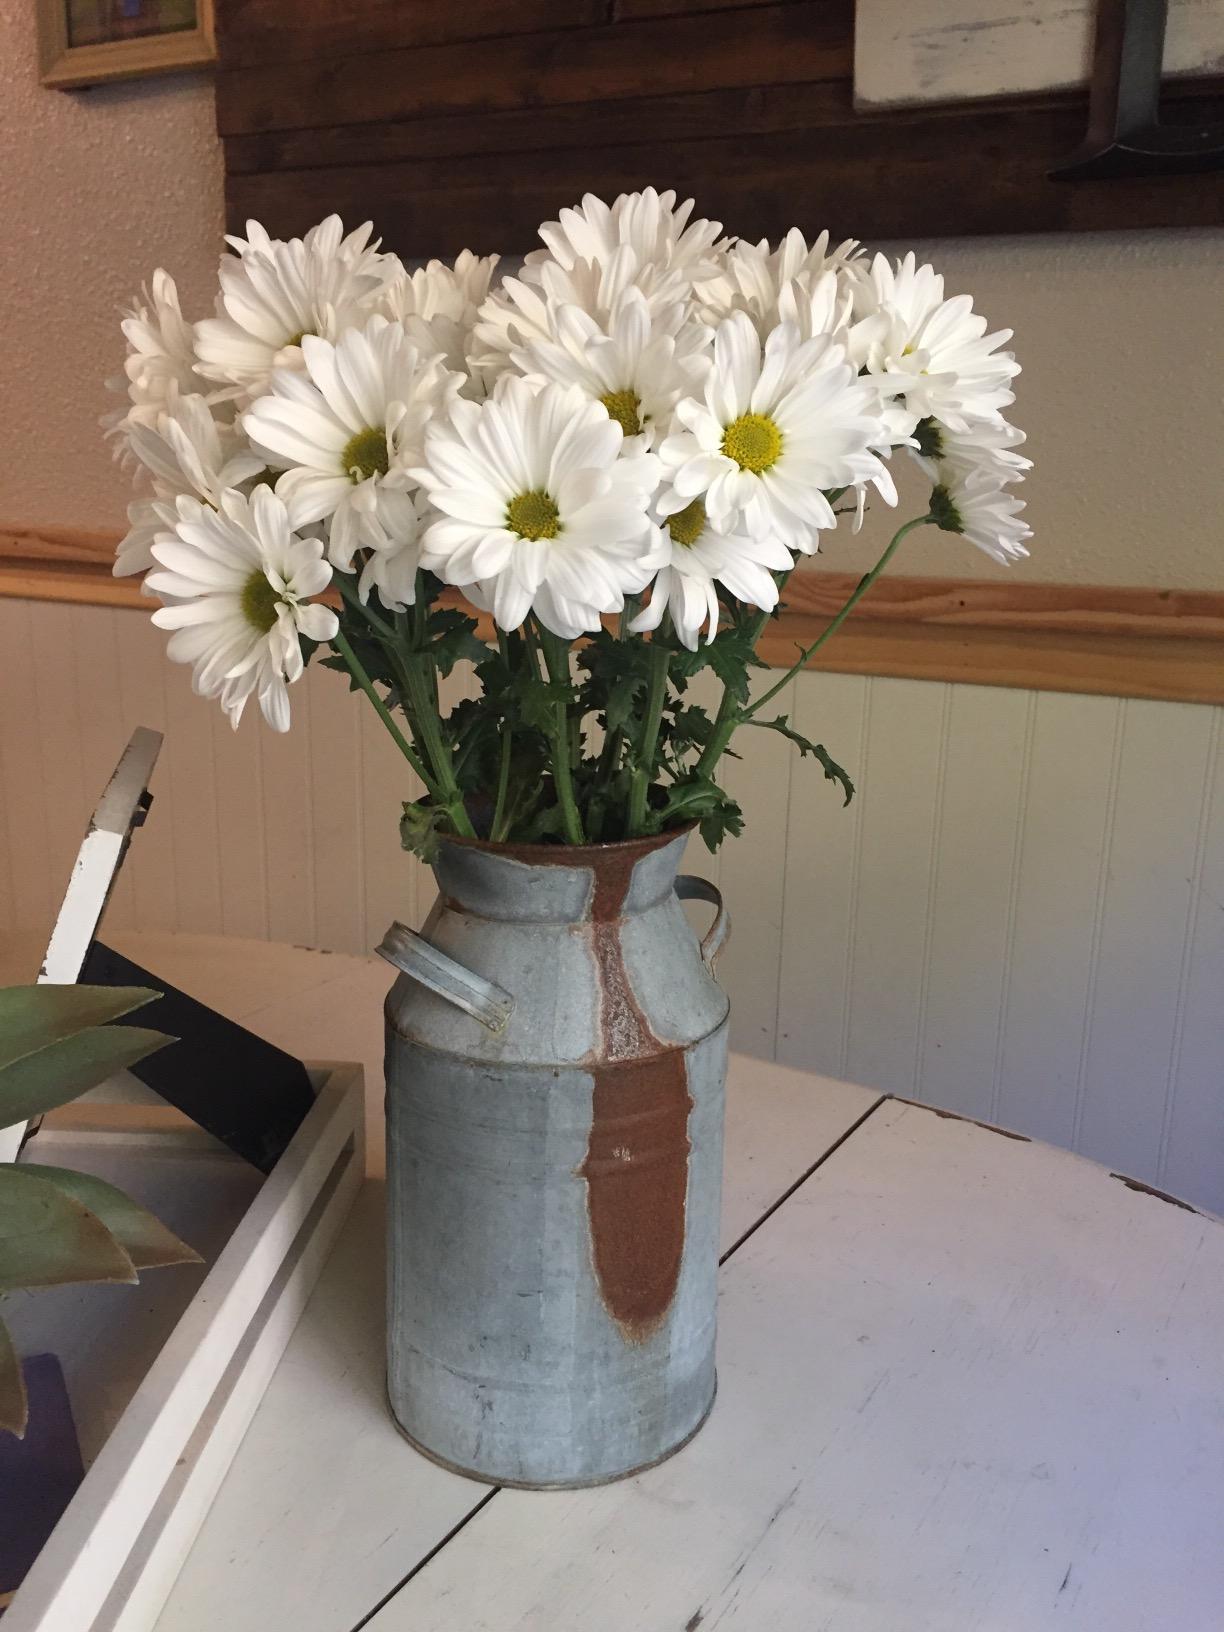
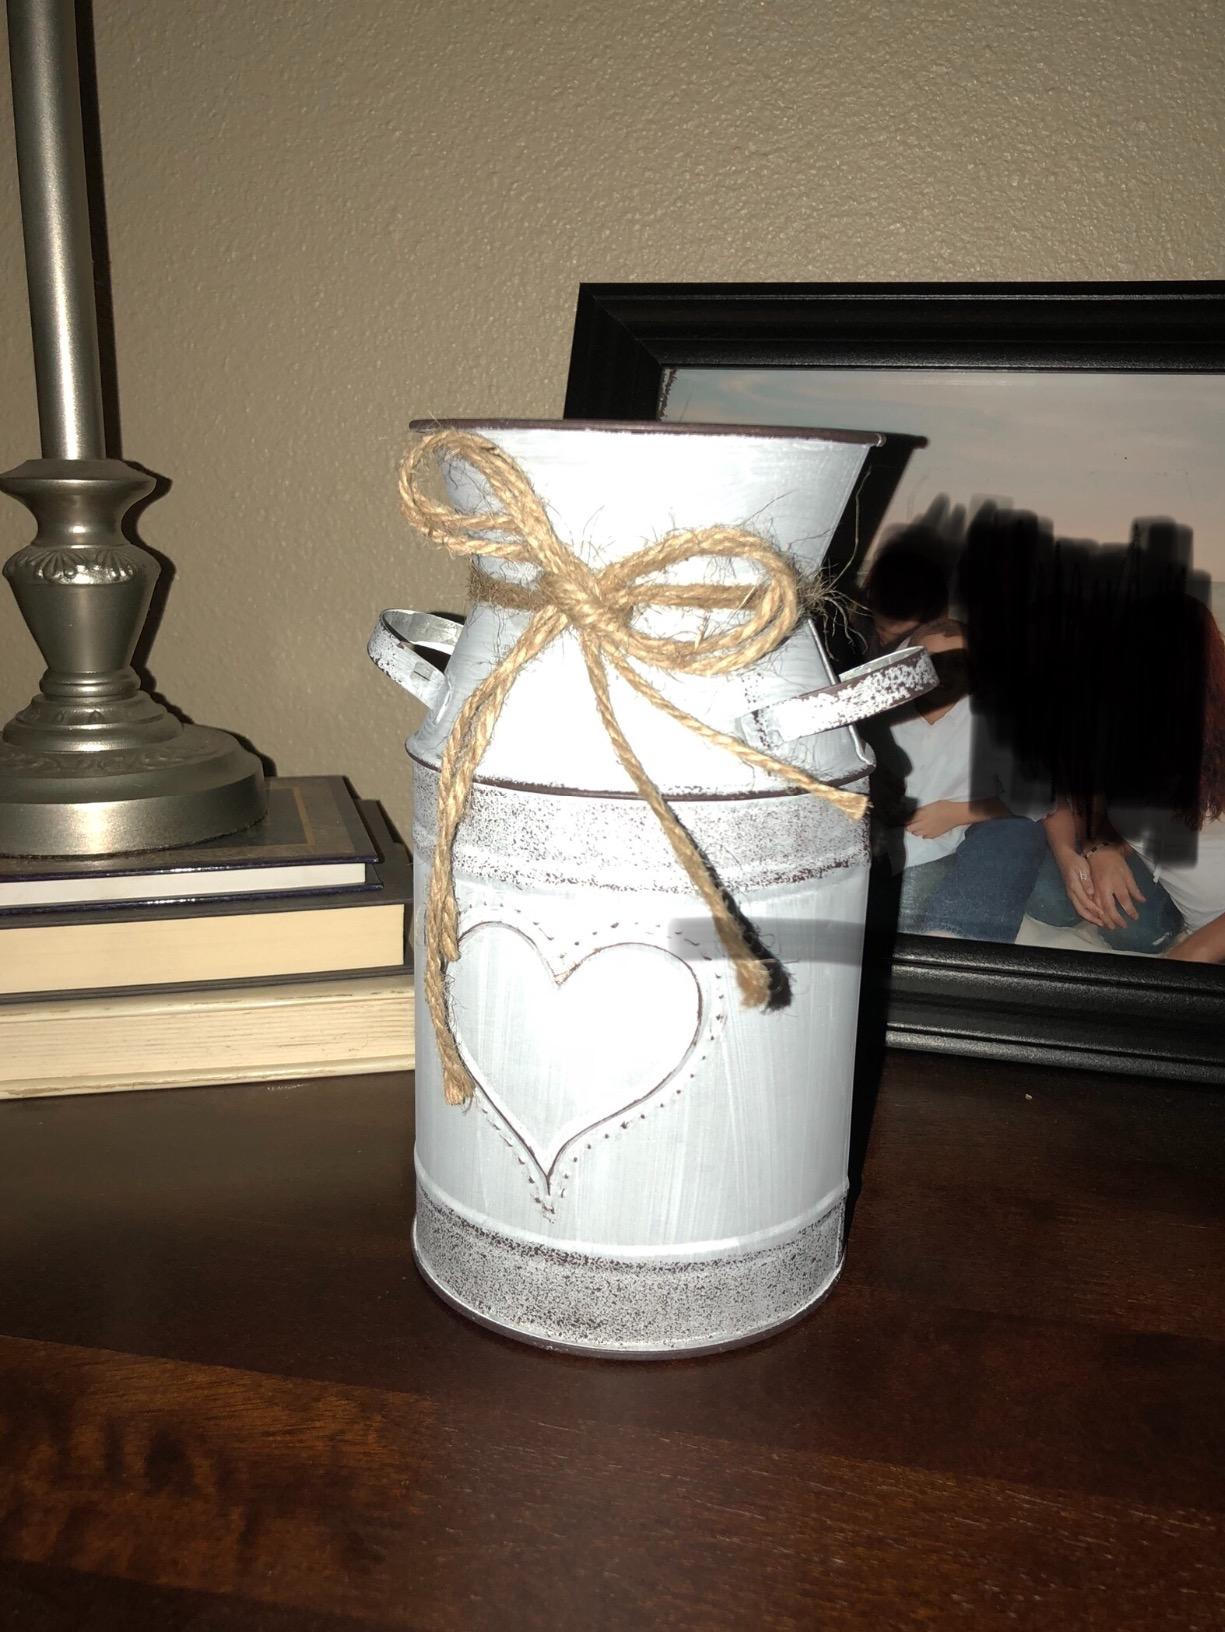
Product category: vase
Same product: no